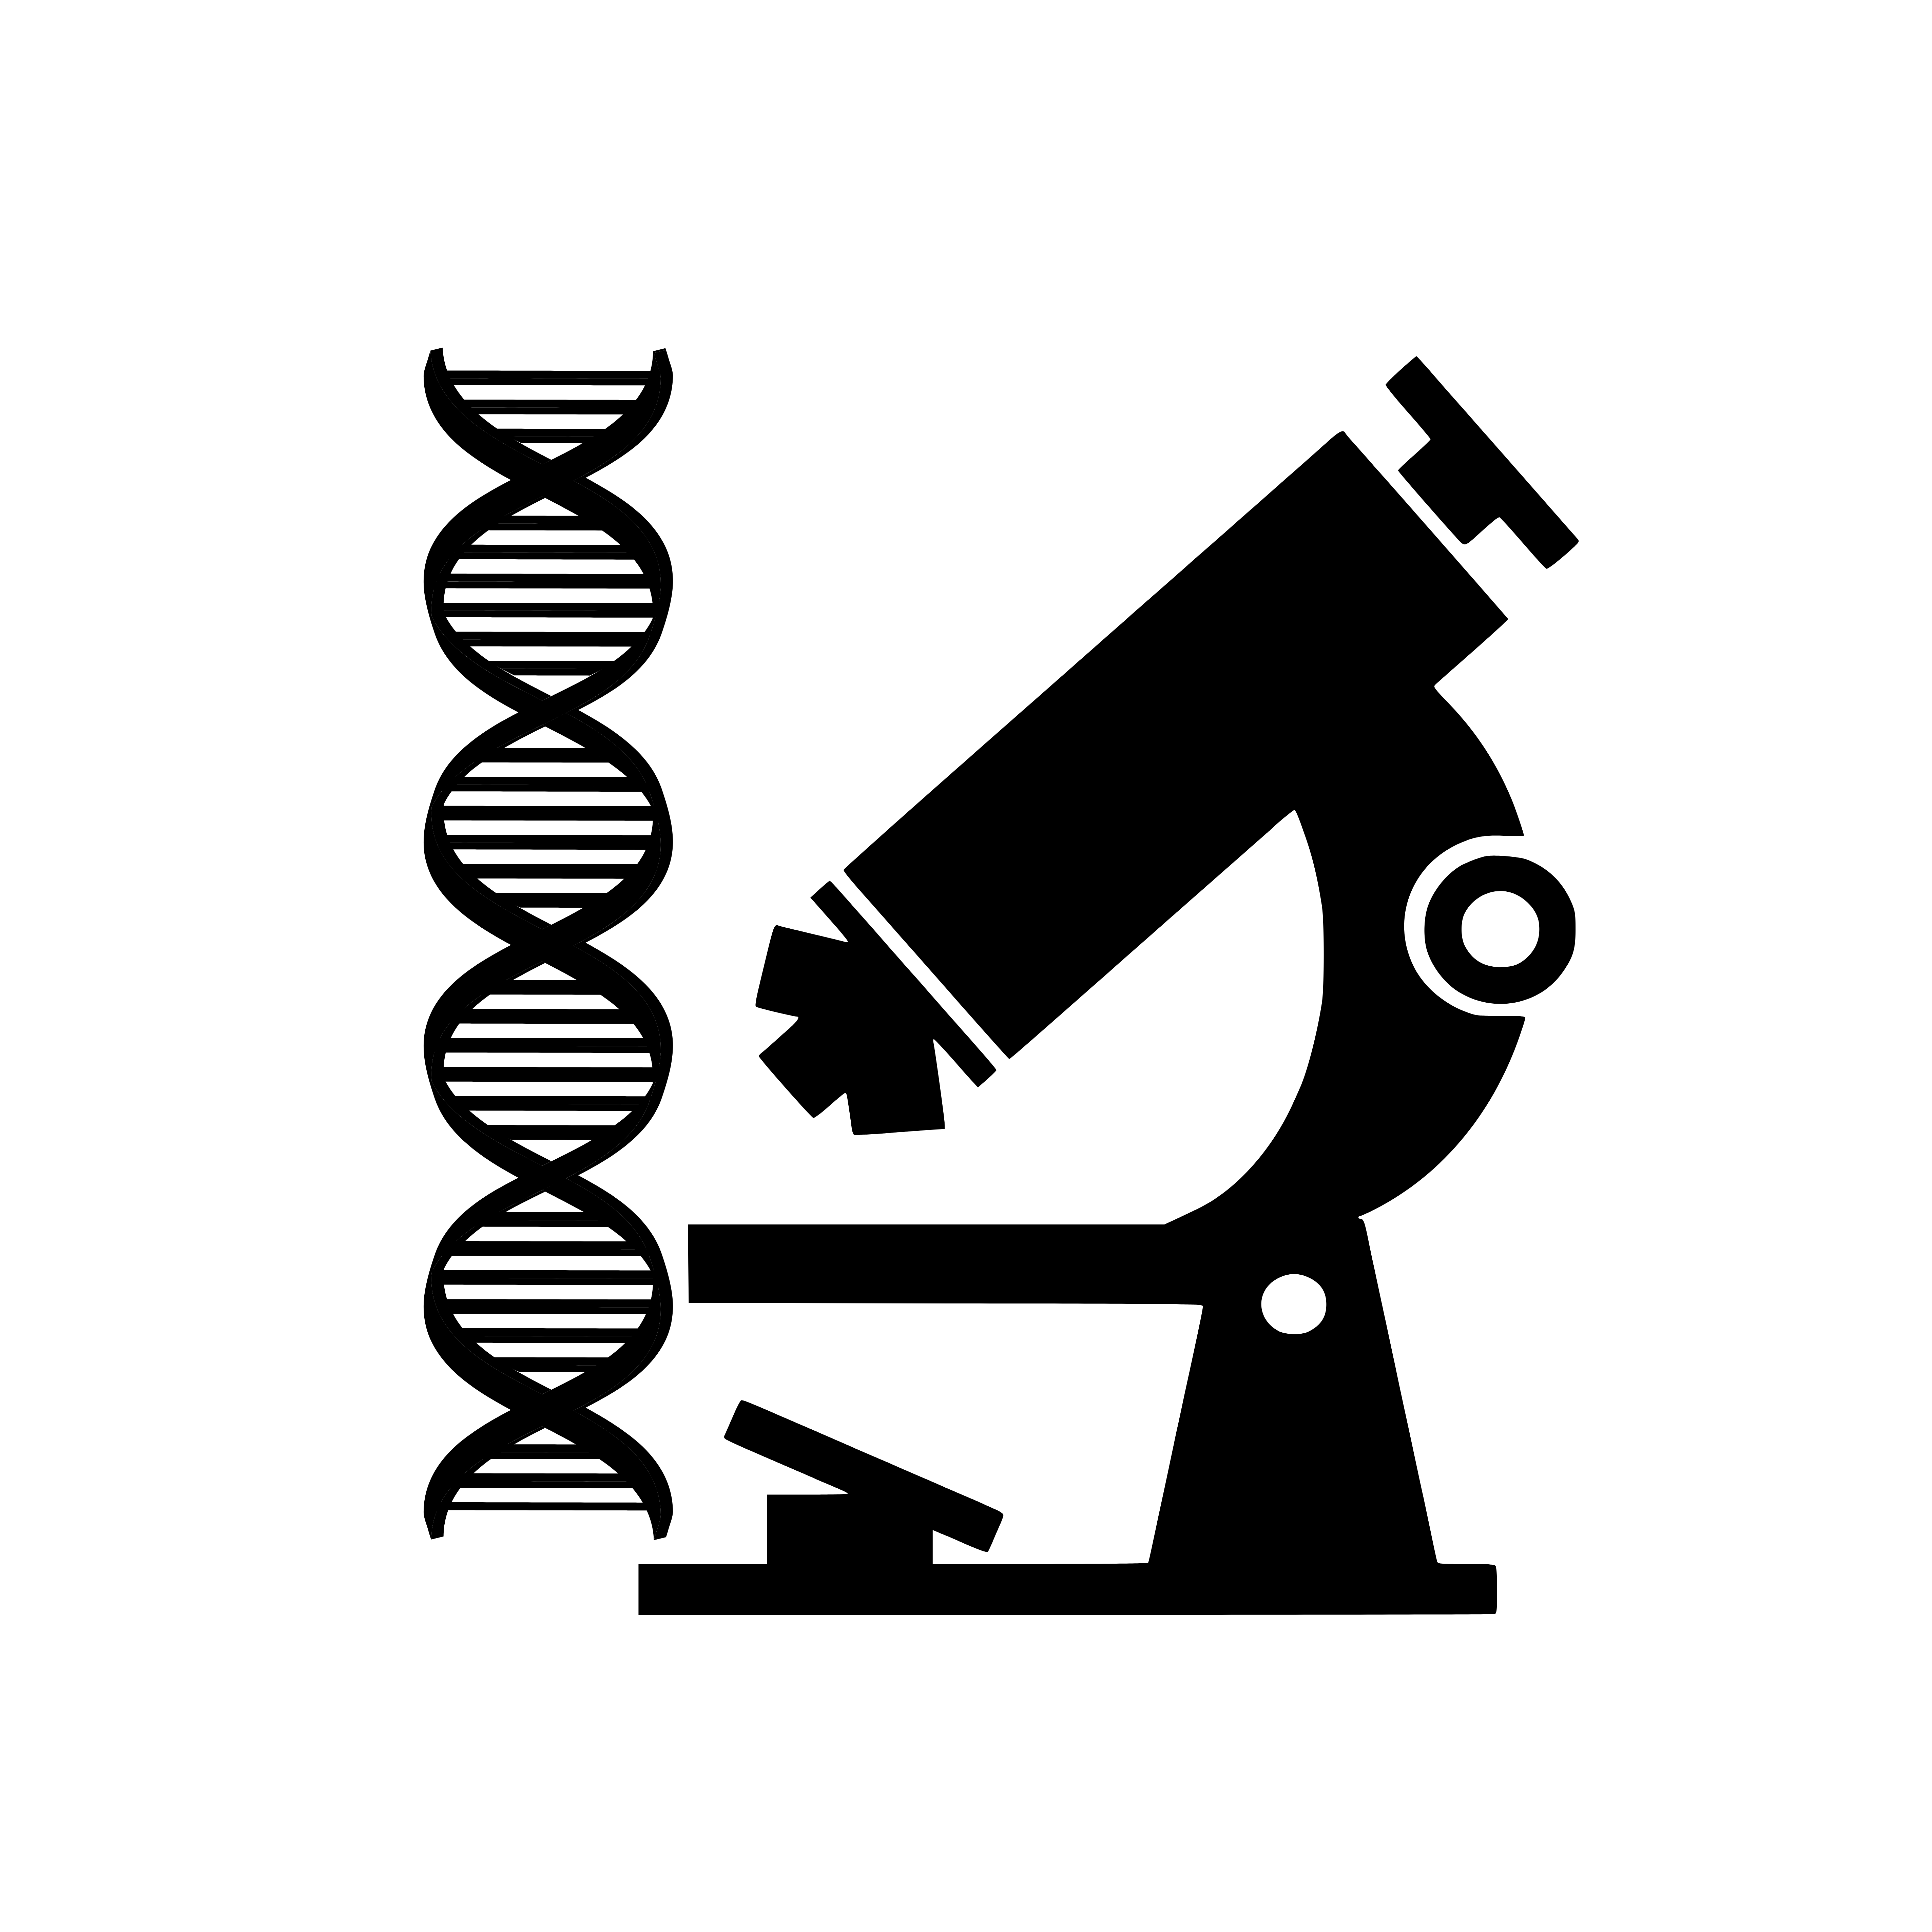
microscope, dna, test, lab, laboratory, logo, diagnostic, flask, biology, chemistry, science, microbiology, symbol, design, icon, sign, hospital, medicine, medical, health, concept, equipment, research, experiment, genetic, optical instrument, font, scientific instrument, clip art